São Paulo Revolt of 1924

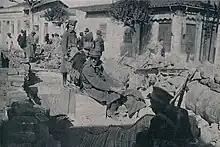
Position of the rebels on Rua da Liberdade

At Ipiranga, the Arlindo brigade left its left flank exposed to an attack from Cambuci and Vila Mariana on 10 July, but managed to repel the offensive. With its right flank secured by advances from the Tertuliano Potiguara brigade in Mooca, the Arlindo brigade occupied positions in Cambuci and Liberdade on 14 July. Meanwhile, on the banks of the Tietê River, the Florindo Ramos brigade had its advance blocked by the defenders of the Maria Zélia Factory.